The Idolmaster SideM

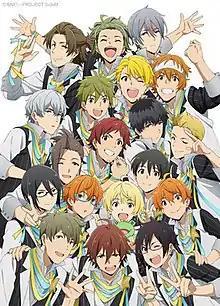
Promotional art for the anime

is a Japanese multimedia spin-off series of "The Idolmaster", starting with a 2014 game and expanding to include music CDs, two anime series, a web radio show, printed manga, and a rhythm game. The series focuses on the male idols of 315 Production, in contrast with the normally female idol centric series.